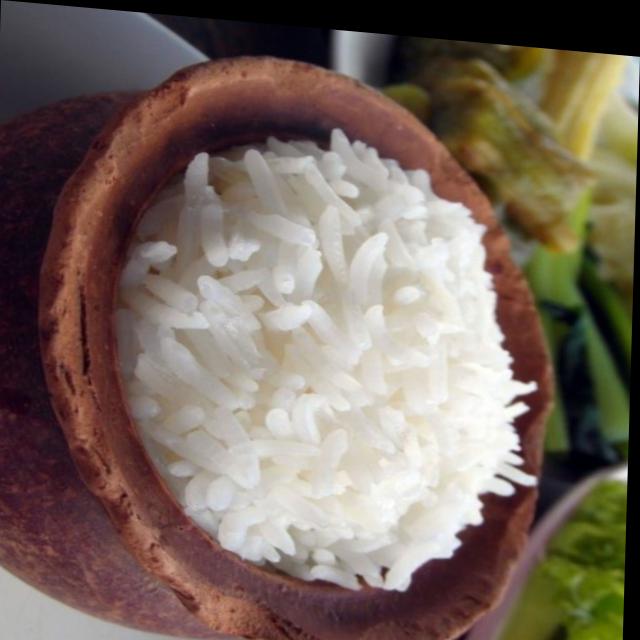
Dish: white_rice